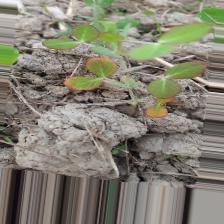
Label: Lentil Rust